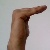
The image shows a hand gesture representing a space in Indian Sign Language.